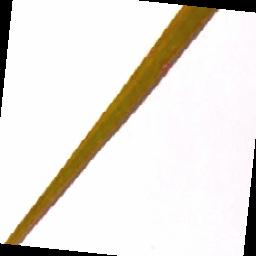
Label: Rice___Leaf_Blast